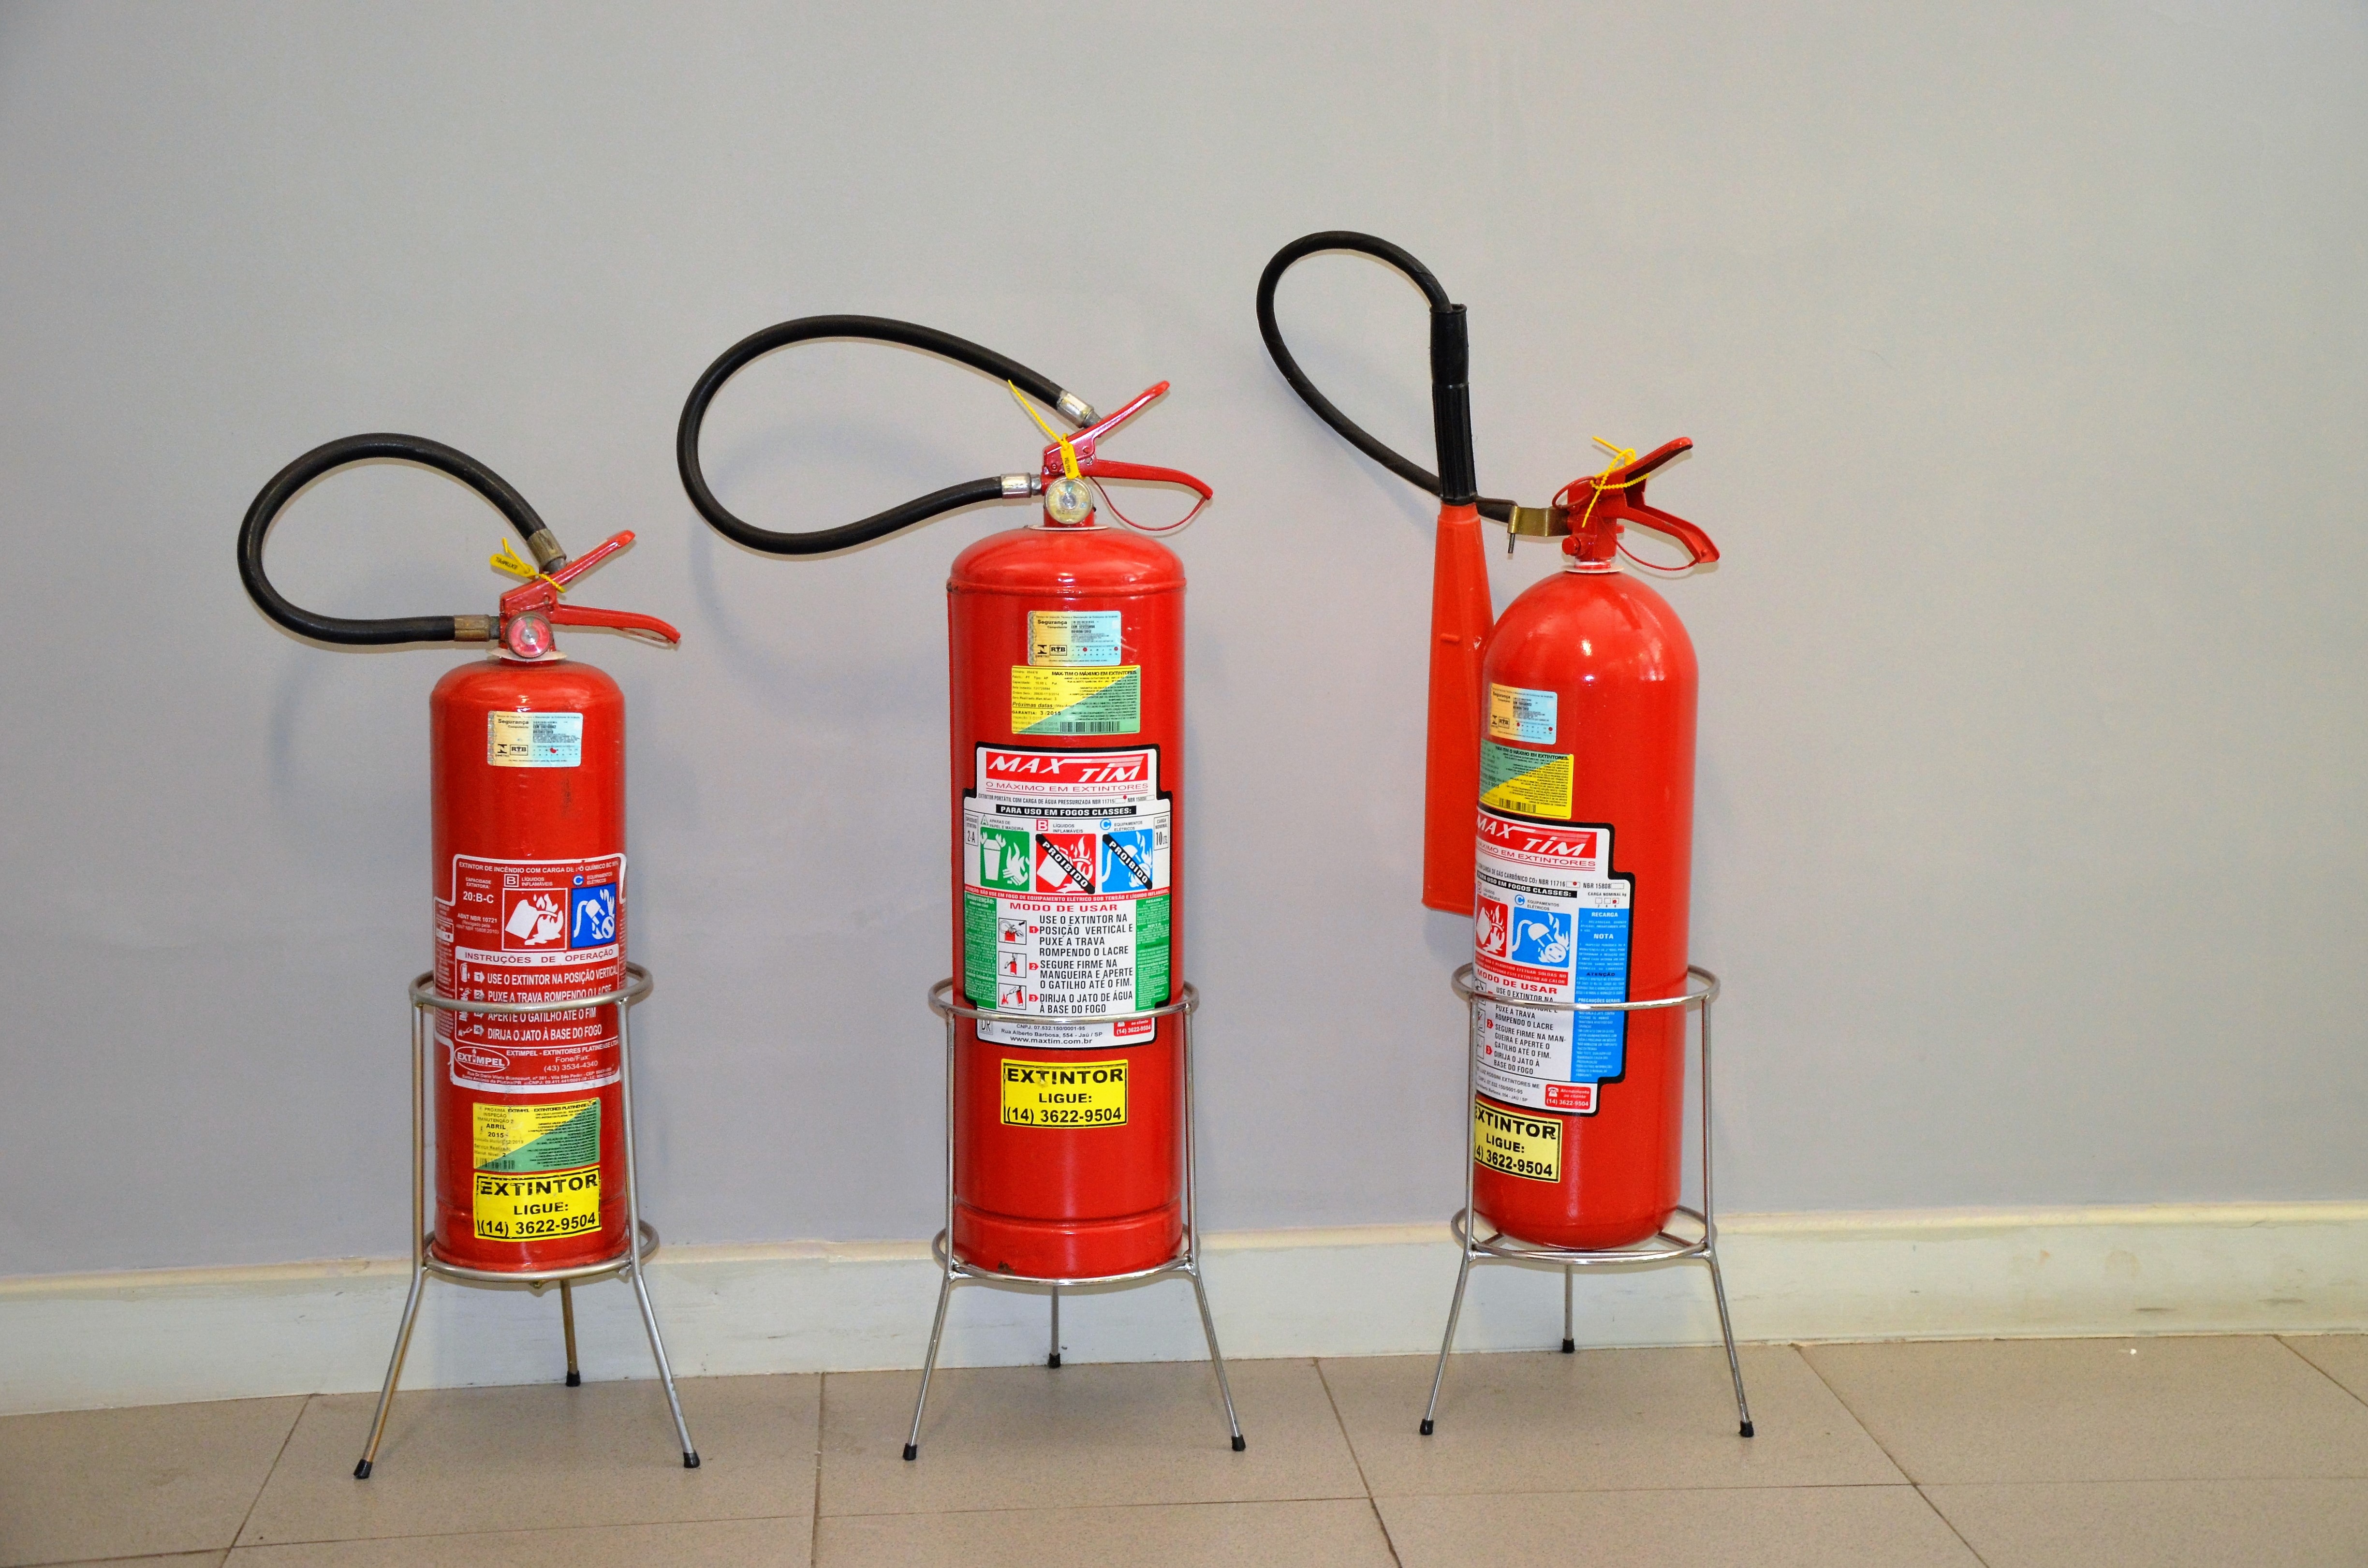
ground, red, machine, lighting, product, fire extinguisher